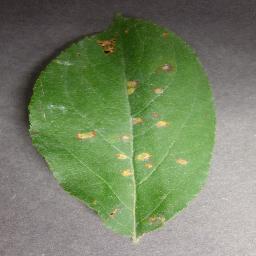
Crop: apple
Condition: cedar_rust